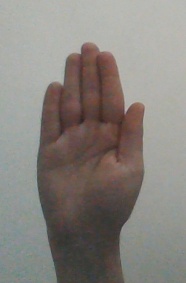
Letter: seen